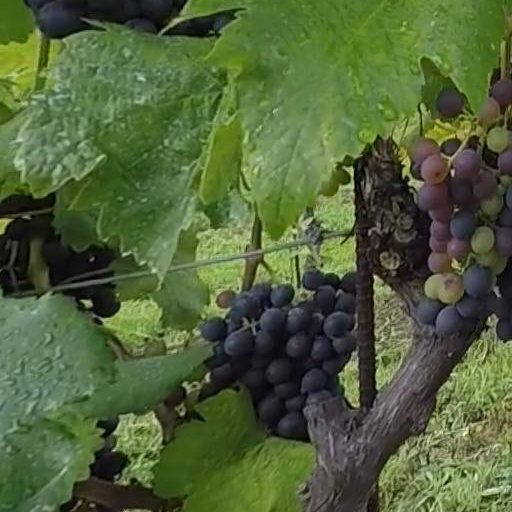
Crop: grape